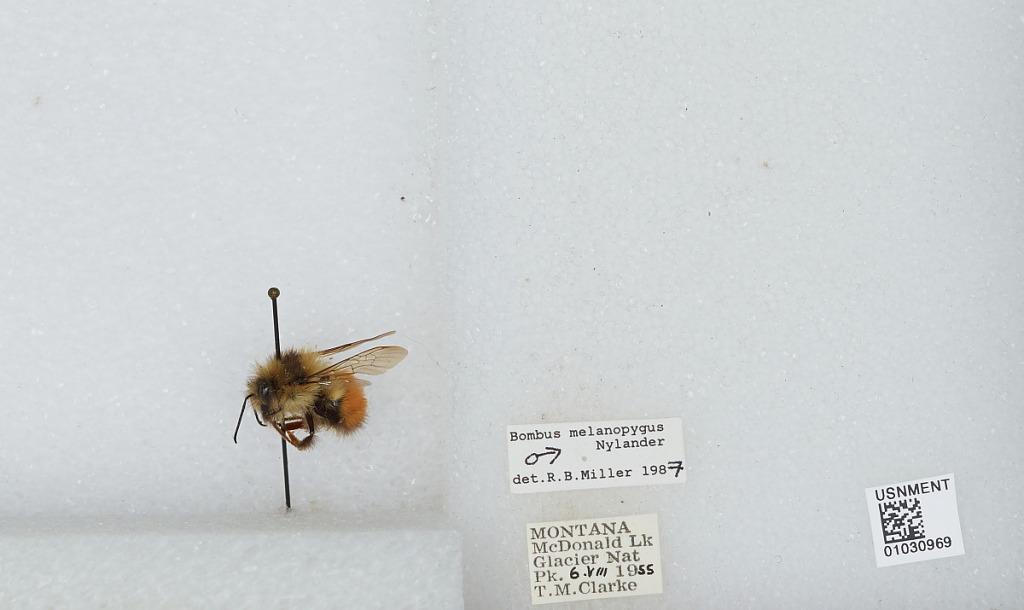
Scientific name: Bombus (Pyrobombus) melanopygus Nylander
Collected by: T. Clarke
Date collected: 1955-8-6
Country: United States
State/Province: Montana
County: Flathead
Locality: McDonald Lake, Glacier National Park
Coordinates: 48.5758, -113.91
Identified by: Miller, R. B.